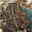
Label: frog